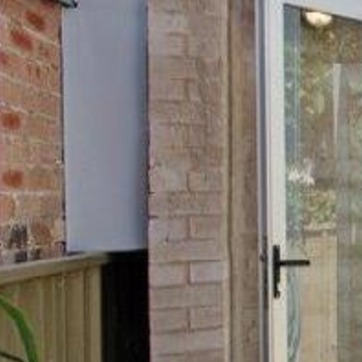
Material: brick